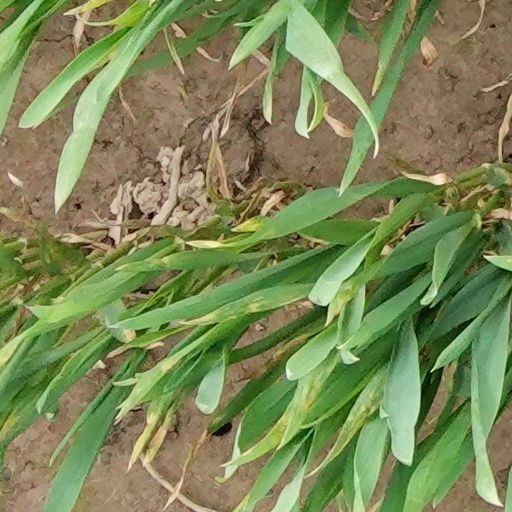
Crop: wheat